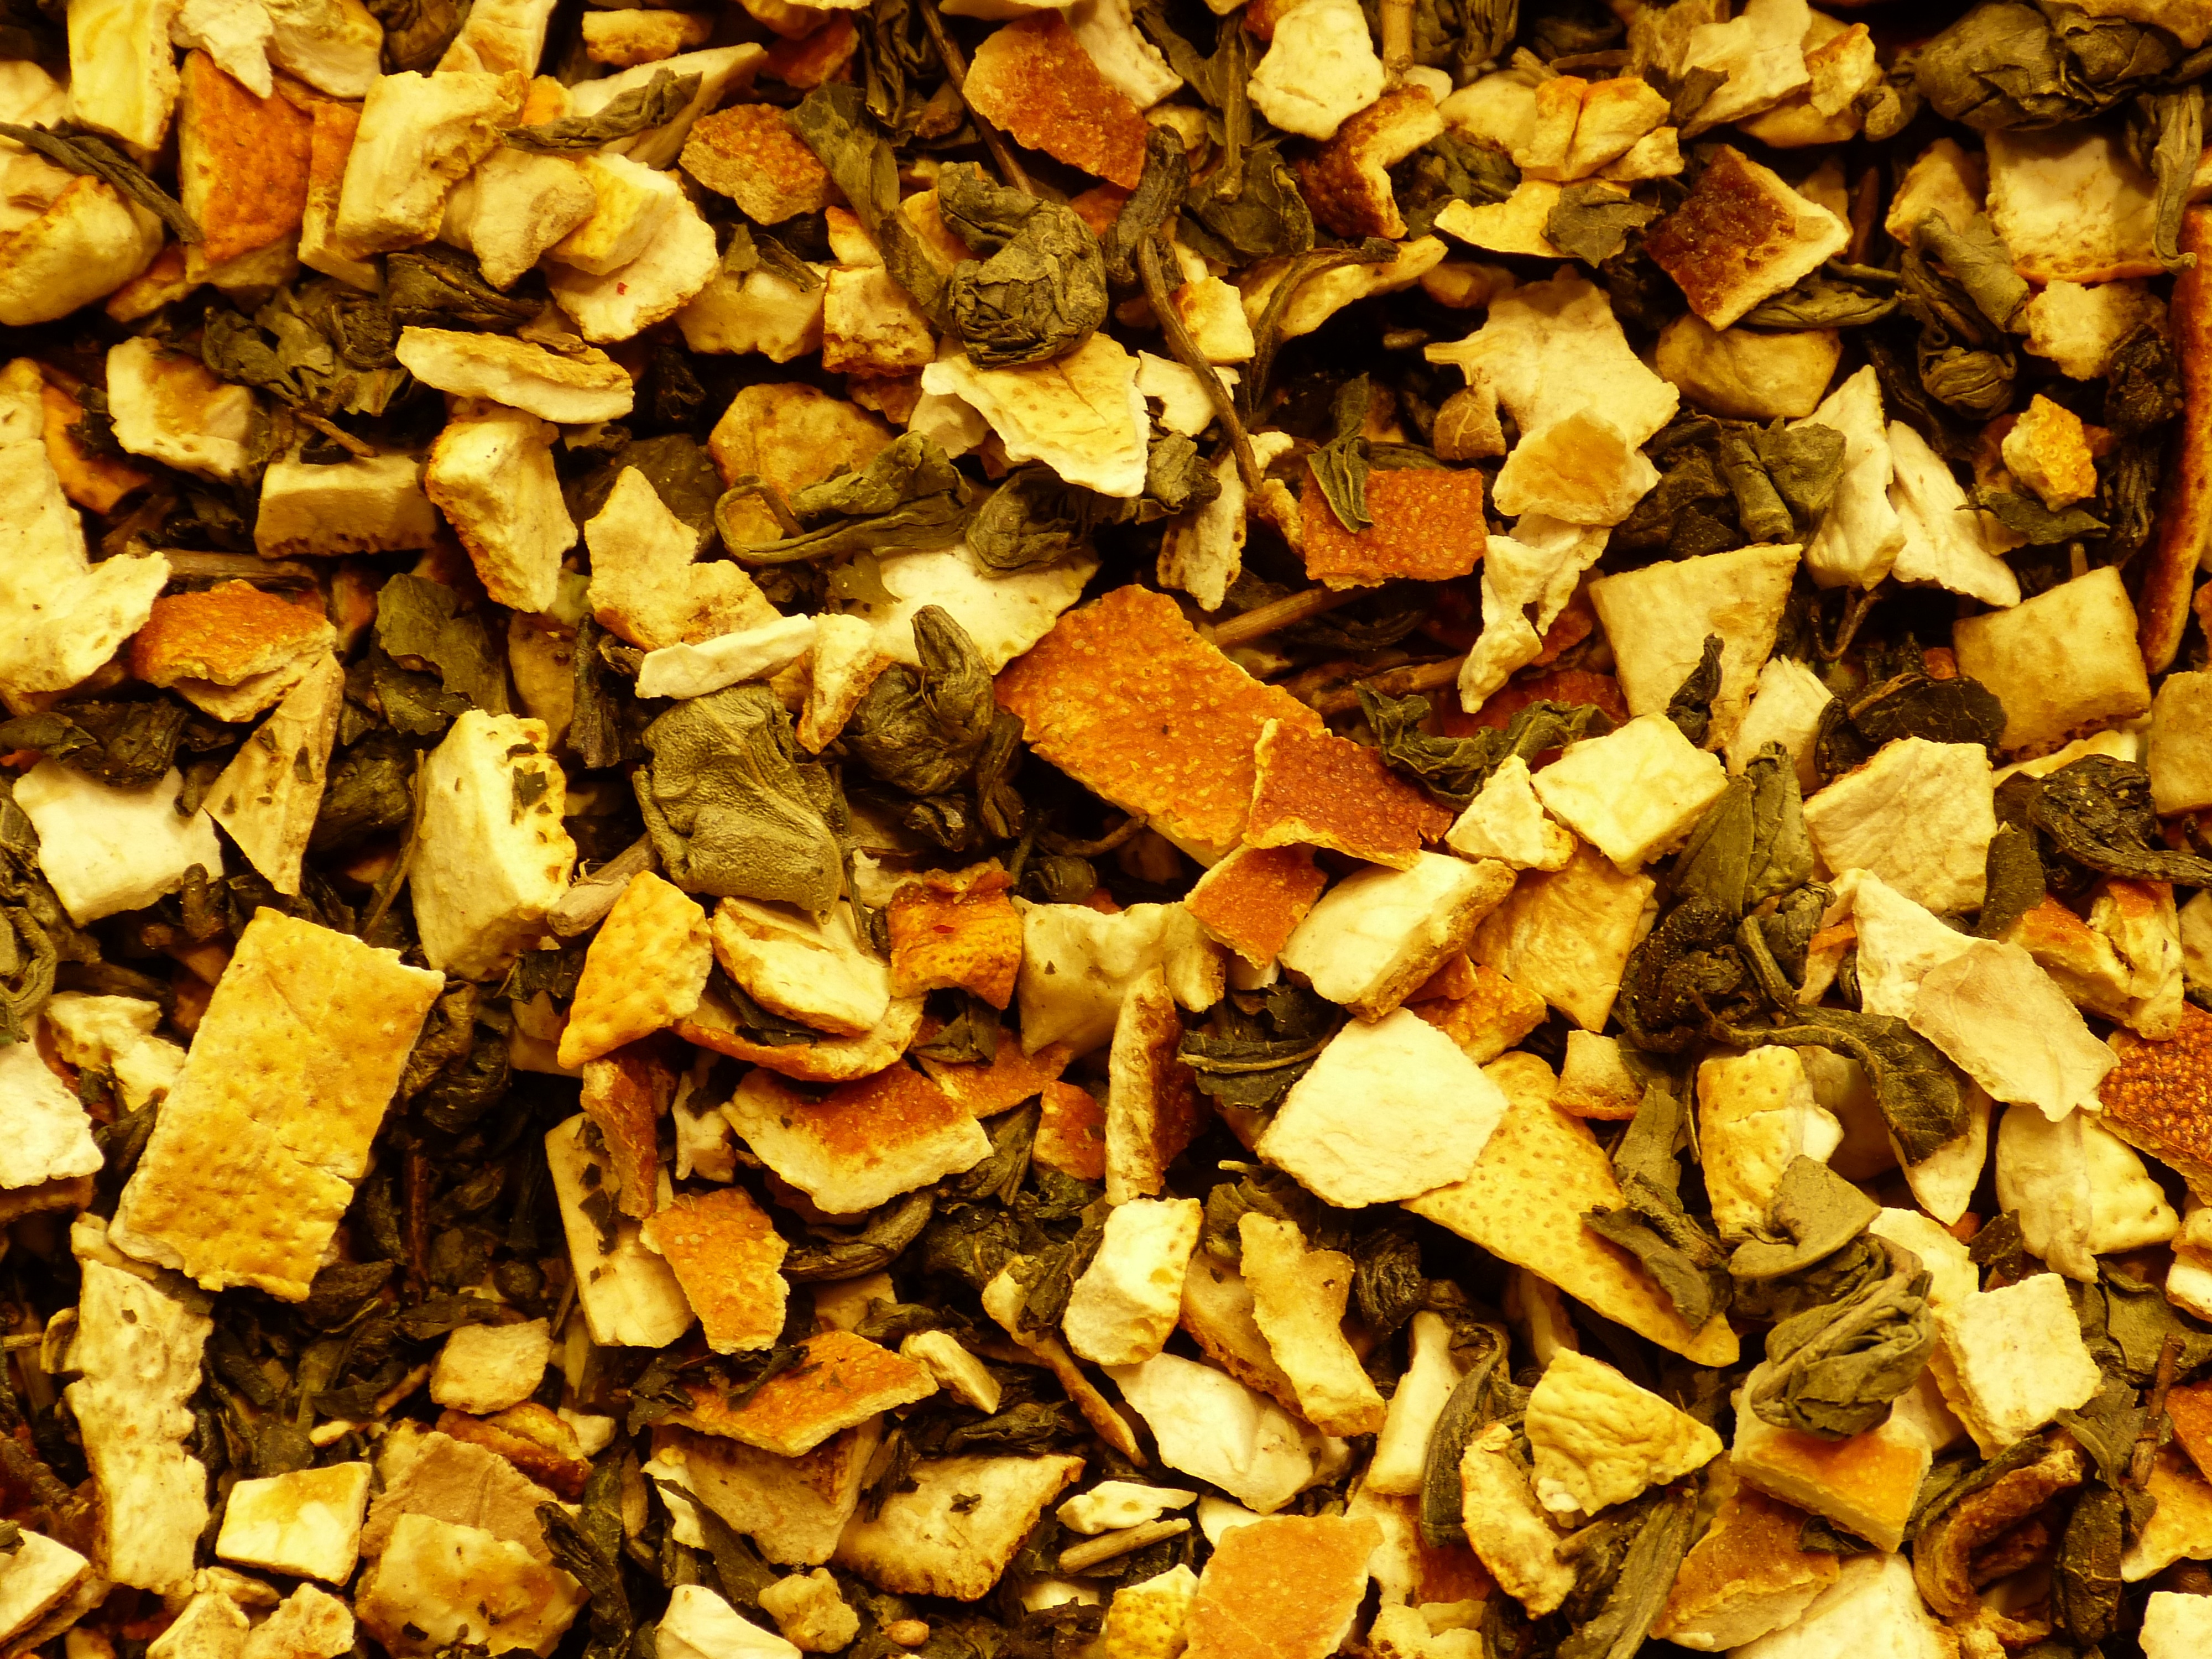
tree, branch, plant, wood, leaf, autumn, soil, bazaar, market, close, spices, istanbul, herbs, spice market, woody plant